Martha

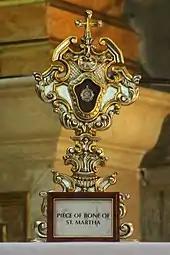
Relic from the bones of Saint Martha, venerated in her Diocesan Shrine in Pateros

Martha is venerated as a saint in the Roman Catholic Church and the Eastern Orthodox Church, and commemorated by the Lutheran Church and the Anglican Communion.